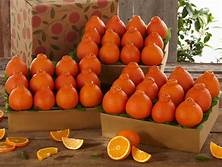
Label: mandarine